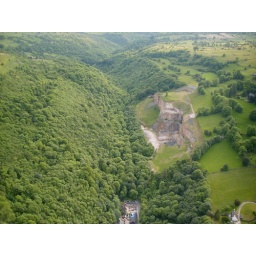
Flying in Derbyshire - The Via Gelia road under the trees